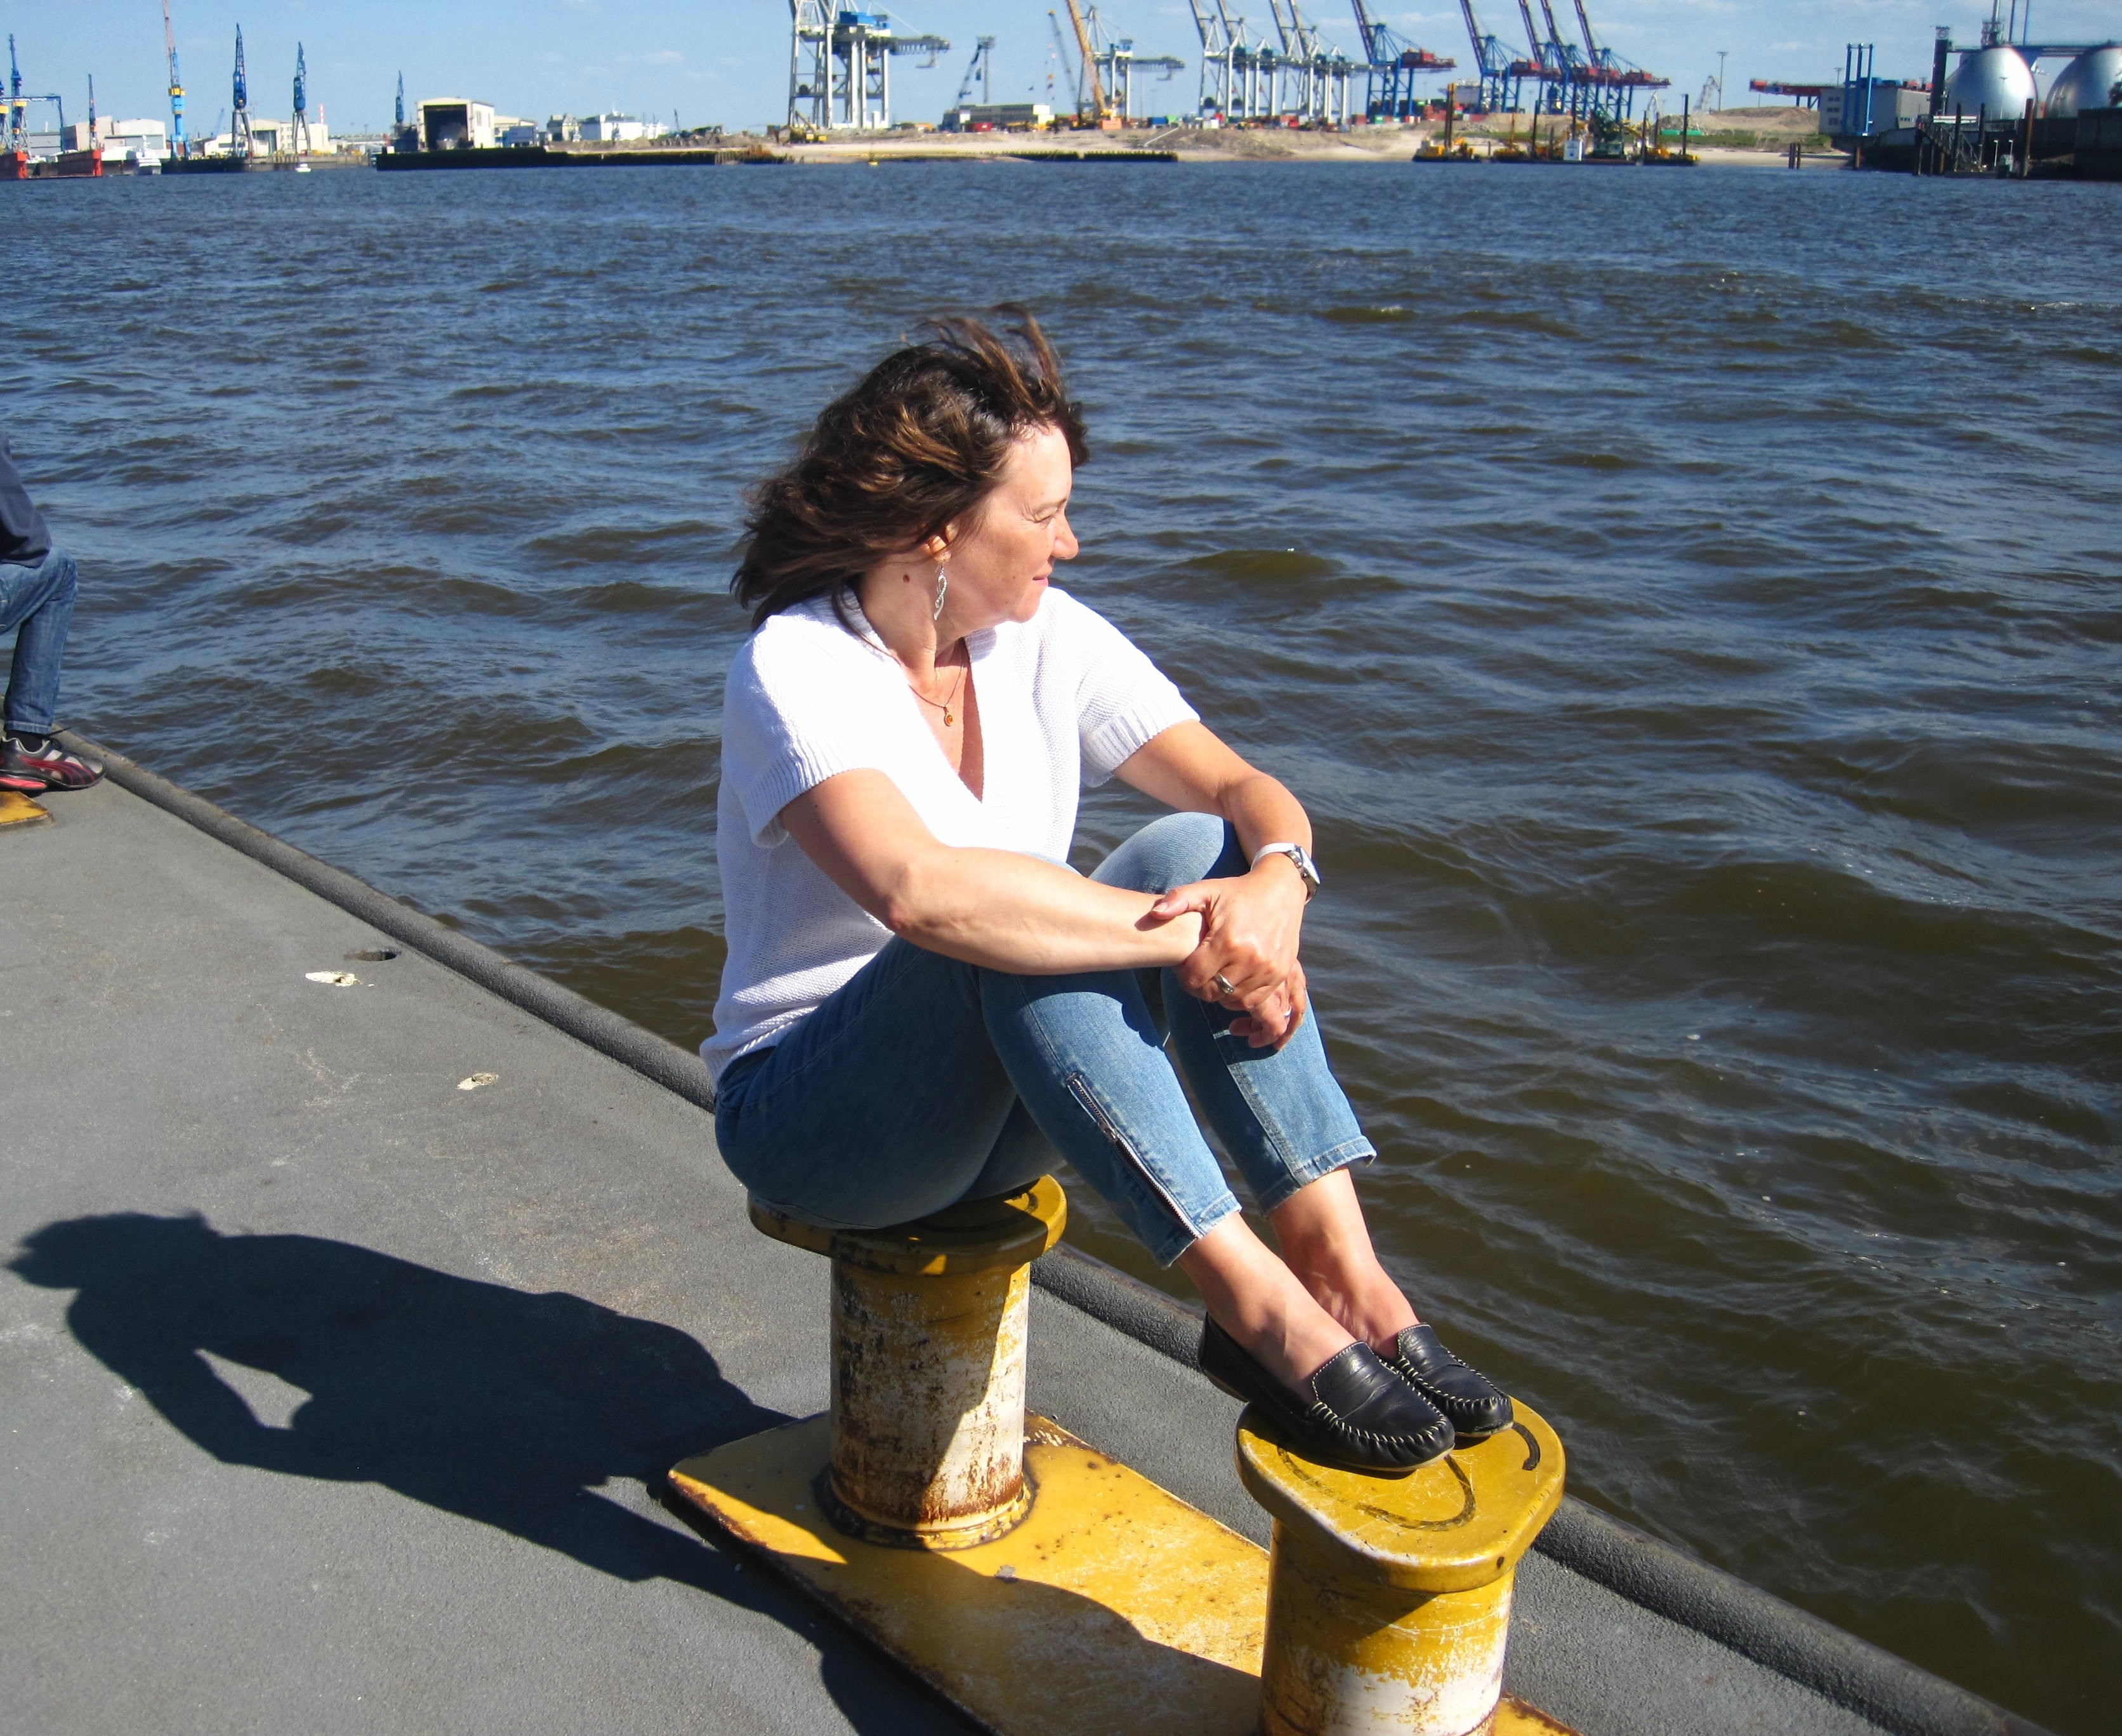
watch, sea, woman, boat, view, vacation, paddle, vehicle, boating, wait, bollard, elbe, hamburg, harbour cranes, the ship investor, hamburger deern